Leto

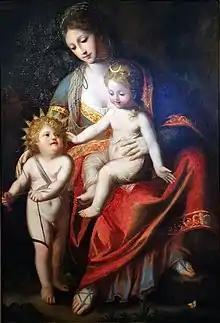
"Latona with her children Apollo and Diana", oil painting, Anton Raphael Mengs, 1769

Leto found the barren floating island of Delos, still bearing its archaic name of Asterios, which was neither mainland nor a real island and gave birth there, promising the island wealth from the worshippers who would flock to the obscure birthplace of the splendid god who was to come. As a gesture of gratitude, Delos was secured with four pillars and later became sacred to Apollo.